Elisabeth of Bavaria, Queen of the Belgians

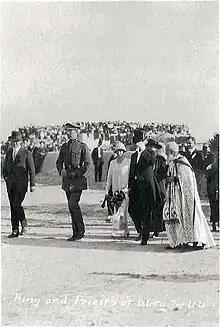
The Queen (in a white dress) and the King during their visit to Isleta pueblo, New Mexico, in 1919 with Anton Docher

In December 1909, Albert and Elisabeth became King and Queen of the Belgians, following the death of Albert's uncle, King Leopold II. The new Queen took on a much more public role than her predecessors, getting involved with many charities and organizations, particularly those in the arts and social welfare. She often surrounded herself with famous authors and artists, as well as leading scientists of the day. Her friendly nature, and true care and concern for others, quickly endeared her to the people of Belgium.